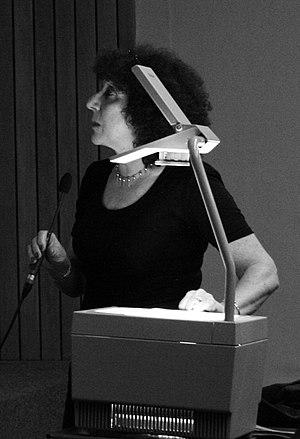
Cette Image a été prise par un ami un moi lors d'une conférence a l'ULB co-organisée par moi même. elle est libre de droits.
Anne Morelli est une professeure de l'Université libre de Bruxelles et historienne belge, spécialisée dans l'histoire des religions et des minorités.